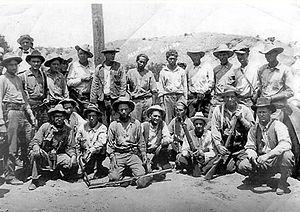
Posse comitatus est le droit donné à un shérif ou à un autre officier de police d'enrôler des hommes pour l'assister dans le maintien de la paix ou dans la poursuite et l'arrestation de hors-la-loi. Ce droit, inclus au départ dans la loi anglaise, a survécu longtemps dans le droit américain.